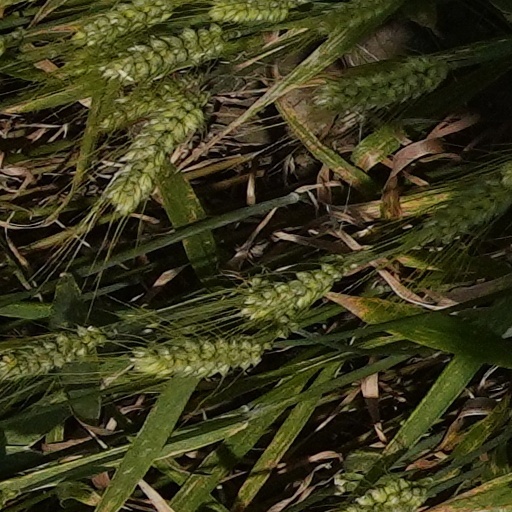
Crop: wheat